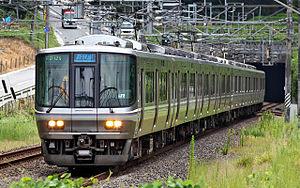
La ligne Kosei est une ligne ferroviaire du réseau JR West dans le Keihanshin au Japon. Elle relie la gare de Yamashina à Kyoto à celle d'Ōmi-Shiotsu dans la préfecture de Shiga. C'est un axe ferroviaire important le long du lac Biwa, faisant le lien entre les régions du Kansai et de Hokuriku.